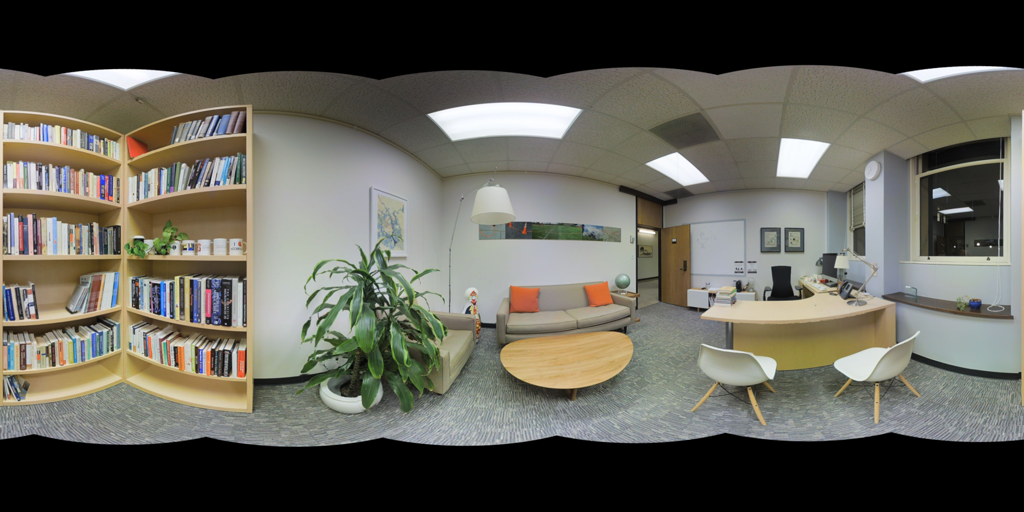
Referred object: the large potted plant next to the sofa

Referred object: walk forward to the sofa with the orange cushions

Referred object: the coffee table in front of the sofa